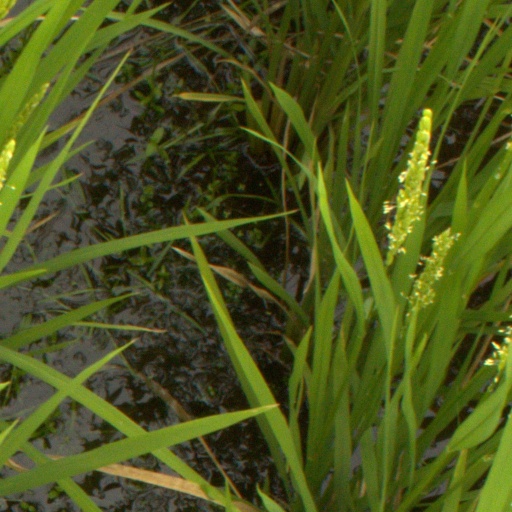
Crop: rice